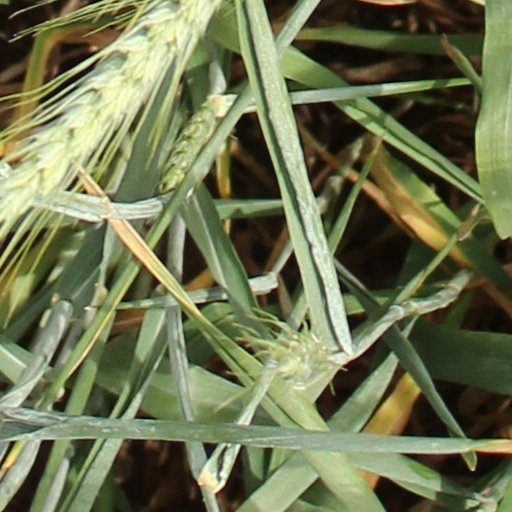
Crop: wheat